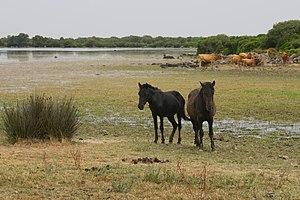
Le Giara est une race de chevaux rare, qui vit à l'état semi-sauvage sur le plateau de la Giara de Gesturi, en Sardaigne. Vraisemblablement introduite sur cette île durant l'Antiquité, elle occupe peu à peu une vaste aire de répartition, et s'adapte aux conditions climatiques locales, notamment aux sécheresses estivales, en diminuant de taille sous l'effet de la sélection naturelle. Mis au travail agricole par les habitants sardes, ces petits chevaux risquent l'extinction avec la motorisation de l'agriculture. Des mesures de protection sont mises en place à partir de 1971, aboutissant à la création d'un stud-book.